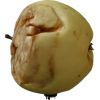
Label: Apple hit 1